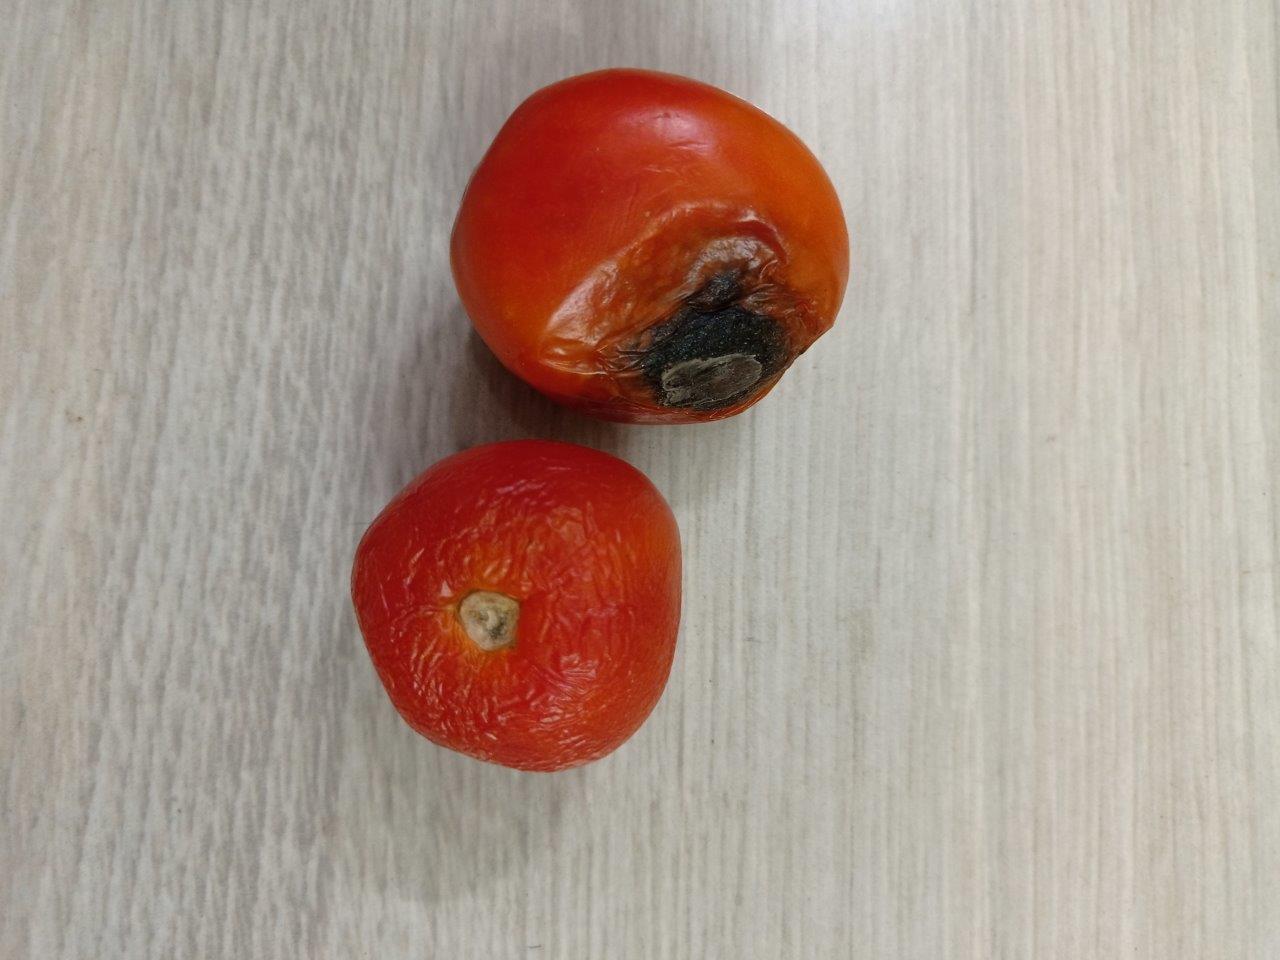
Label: Rotten